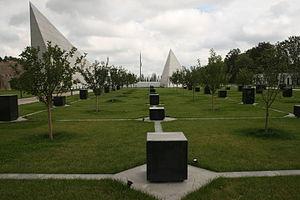
Quba est une ville du nord-est de l'Azerbaïdjan. C'est le chef lieu de la région de Quba.